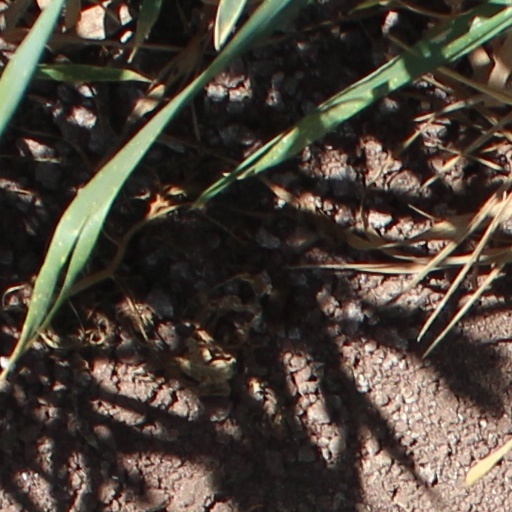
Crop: wheat